Uncle Buck (1990 TV series)

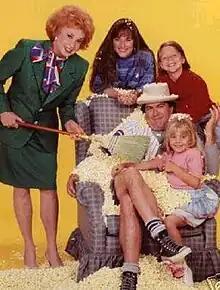
The characters of "Uncle Buck".

Uncle Buck is an American surreal humour television series starring Kevin Meaney, based on the 1989 film of the same name. The series aired on CBS from September 10, 1990 to March 9, 1991 during the 1990–91 season.